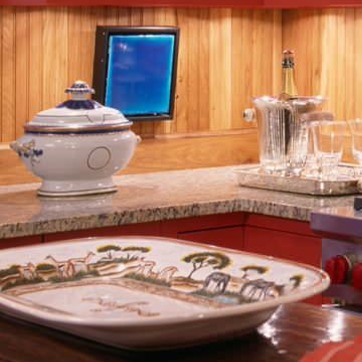
Material: polishedstone